James T. Collins

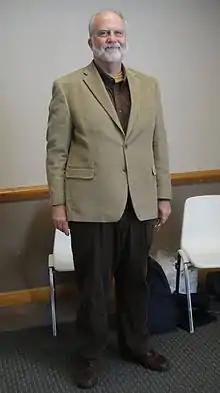

James T. Collins (born 1946 in Chicago) is an American linguist who works on comparative linguistics, lexicography, and sociolinguistics. Collins specializes primarily in Austronesian languages.